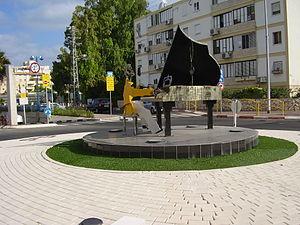
Kiryat-Motzkin est une ville d'Israël, en hébreu : קִרְיַת מוֹצְקִין, en arabe : كريات موصقين.